Martha Scott

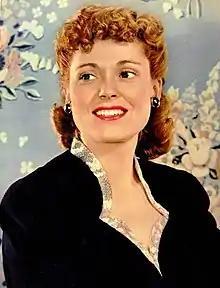
Scott in 1942

Martha Ellen Scott (September 22, 1912 – May 28, 2003) was an American actress. She was featured in major films such as Cecil B. DeMille’s "The Ten Commandments" (1956), and William Wyler's "Ben-Hur" (1959). Martha played the mother of Charlton Heston's character in both films. She originated the role of Emily Webb in Thornton Wilder's "Our Town" on Broadway in 1938, and later recreated the role in the 1940 film version. In the 1940 version , she was nominated for the Academy Award for Best Actress.